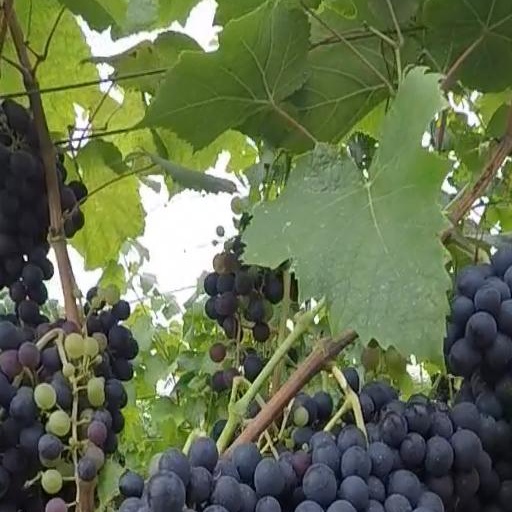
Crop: grape